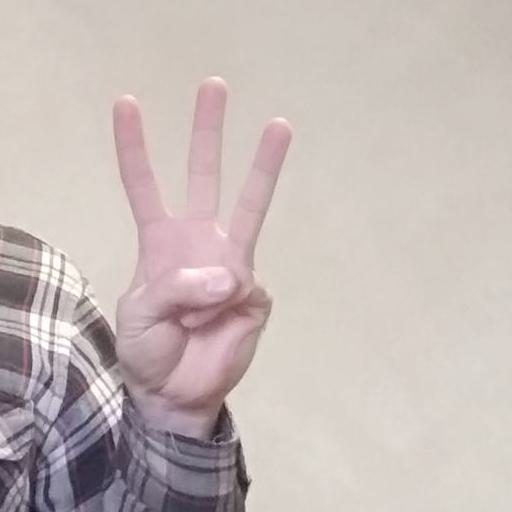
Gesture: three